List of combat vehicles of World War I

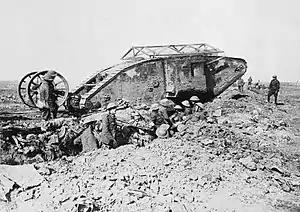
British Mark I male tank

This is a list of combat vehicles of World War I, including conceptual, experimental, prototype, training and production vehicles. The vehicles in this list were either used in combat, produced or designed during the First World War.